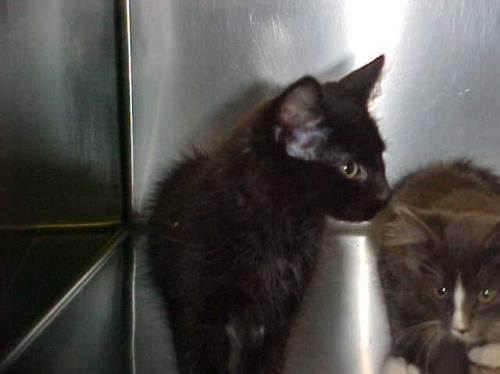
cat